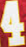
Number: 4